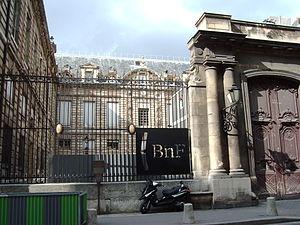
Les panneaux « Histoire de Paris » sont des panneaux d'information installés dans les rues de Paris devant certains des monuments parisiens.